Bridget Riley

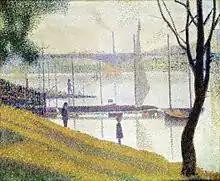
Georges Seurat's 1886–1887 "The Bridge at Courbevoie", copied and enlarged by Riley, had a powerful influence on her approach to painting.

Bridget Louise Riley (born 24 April 1931) is an English painter known for her op art paintings. She lives and works in London, Cornwall and the Vaucluse in France.